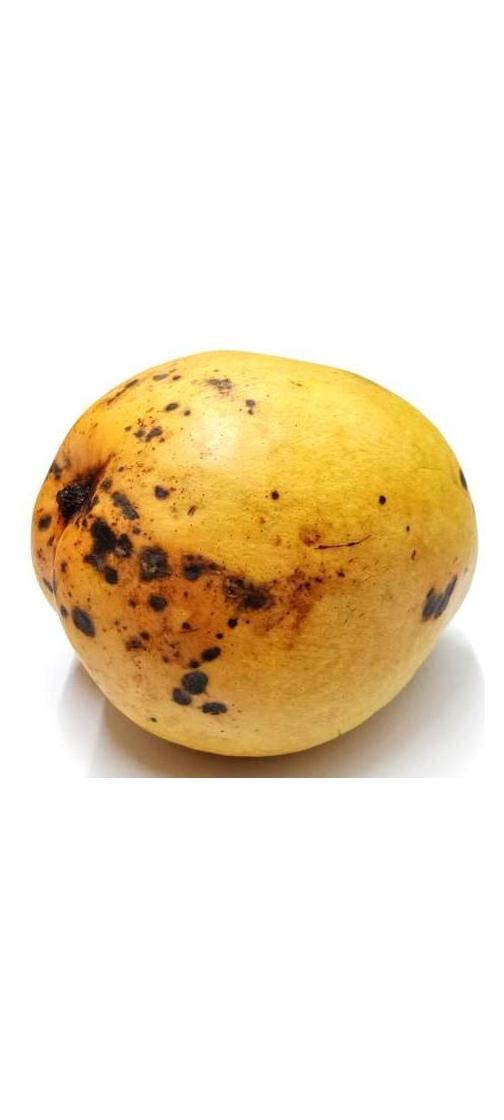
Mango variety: Bari-11